Eisenacher Motorenwerk

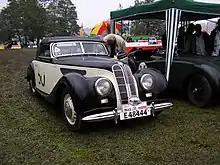
An EMW. Note the BMW-like grille.

One of the pre-World War II BMW factories was located in Eisenach, which after the war was taken over by the Soviets, since Eisenach was situated in the Soviet occupation zone. The factory continued producing cars and motorcycles under the BMW brand, but after a lawsuit in 1952 they had to change the name to EMW instead. The logotype was also similar, but instead of the blue BMW used, EMW used red.